Ottenheimer Publishers

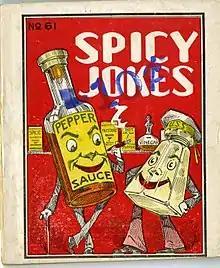
An example of a joke book circa 1915 created by Ottenheimer Publishers. From the collection at the George Peabody Library.

Ottenheimer Publishers, Inc. was a Baltimore, Maryland, publisher founded in 1890.